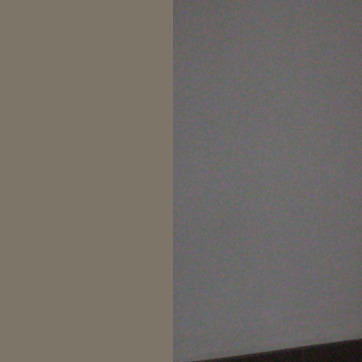
Material: painted